Tunnel

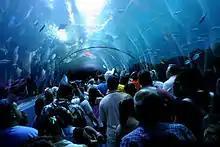
Shark tunnel at the Georgia Aquarium

By special monitoring the NATM method is flexible, even at surprising changes of the geomechanical rock consistency during the tunneling work. The measured rock properties lead to appropriate tools for tunnel strengthening.